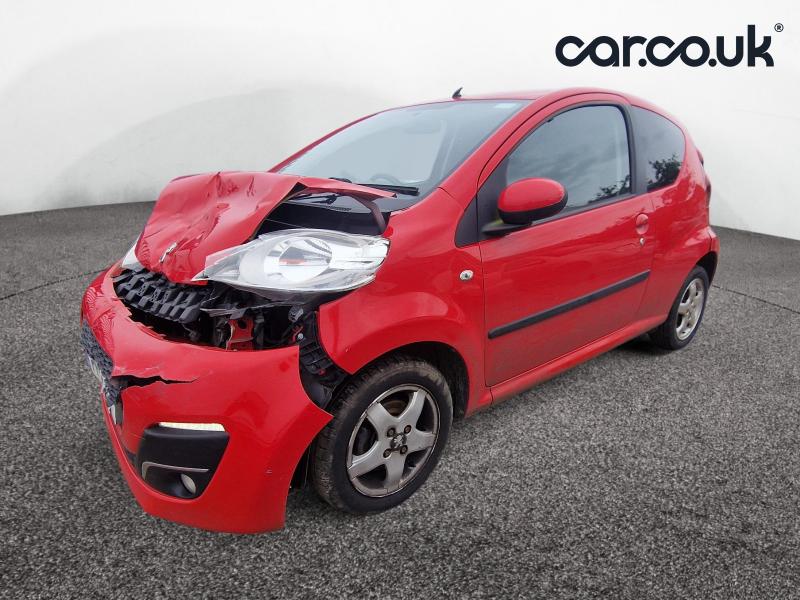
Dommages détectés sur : plaque d'immatriculation avant, pare-choc avant, capot, aile avant gauche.
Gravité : majeur